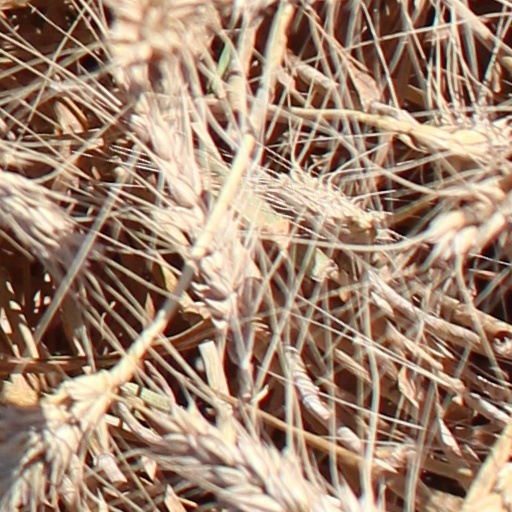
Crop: wheat